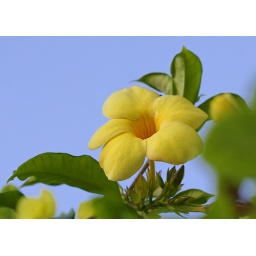
On a wall near the beach in Puerto Vallarta